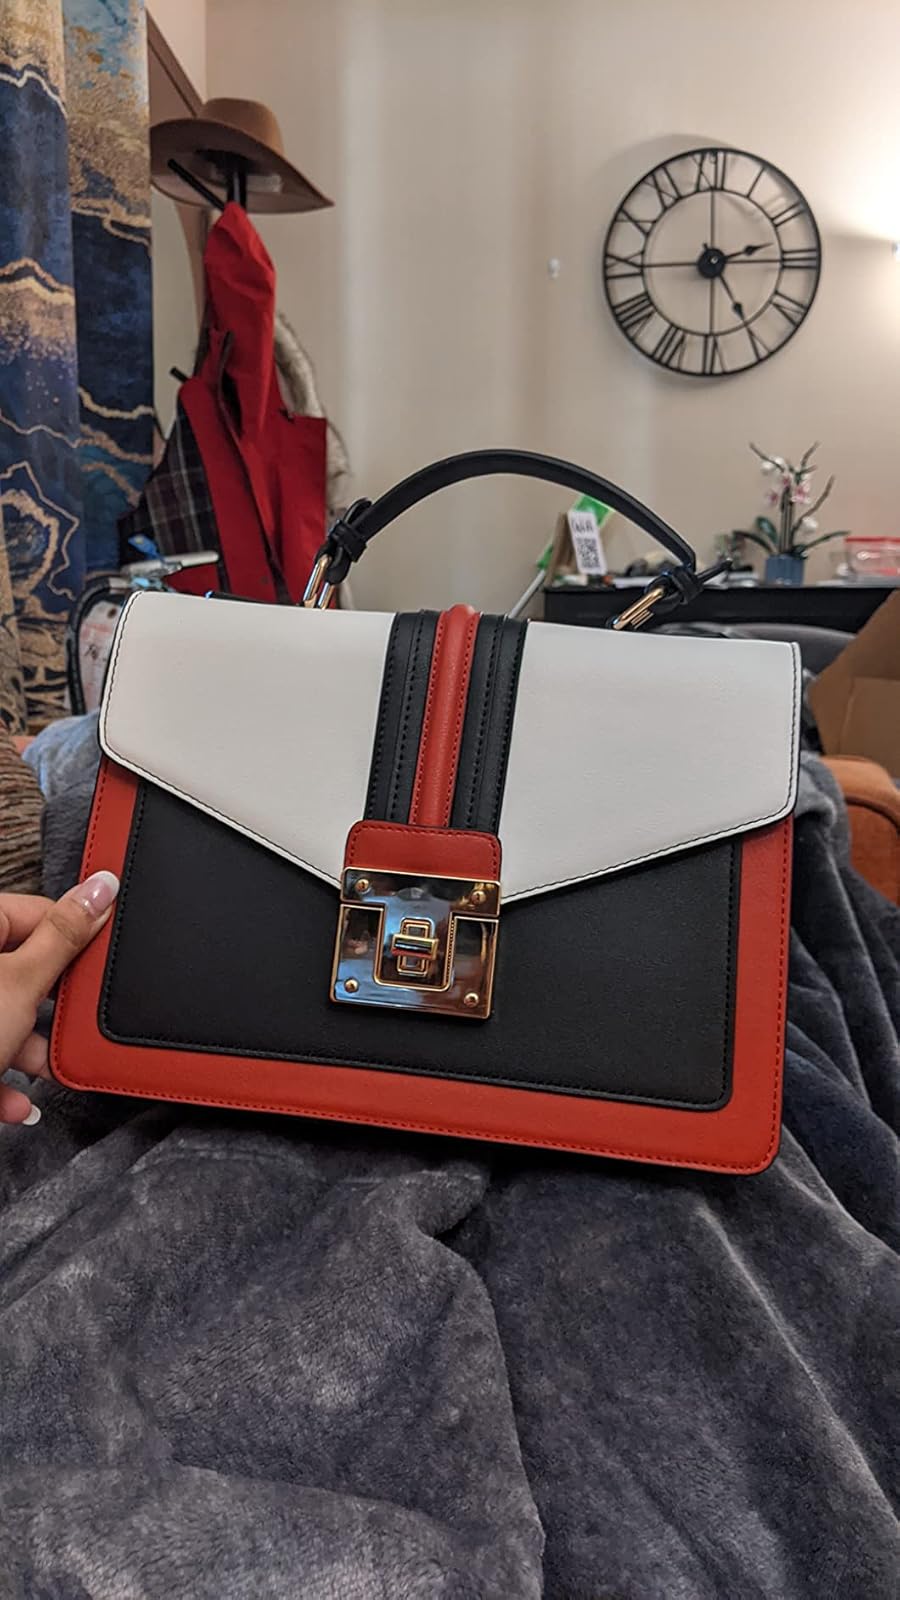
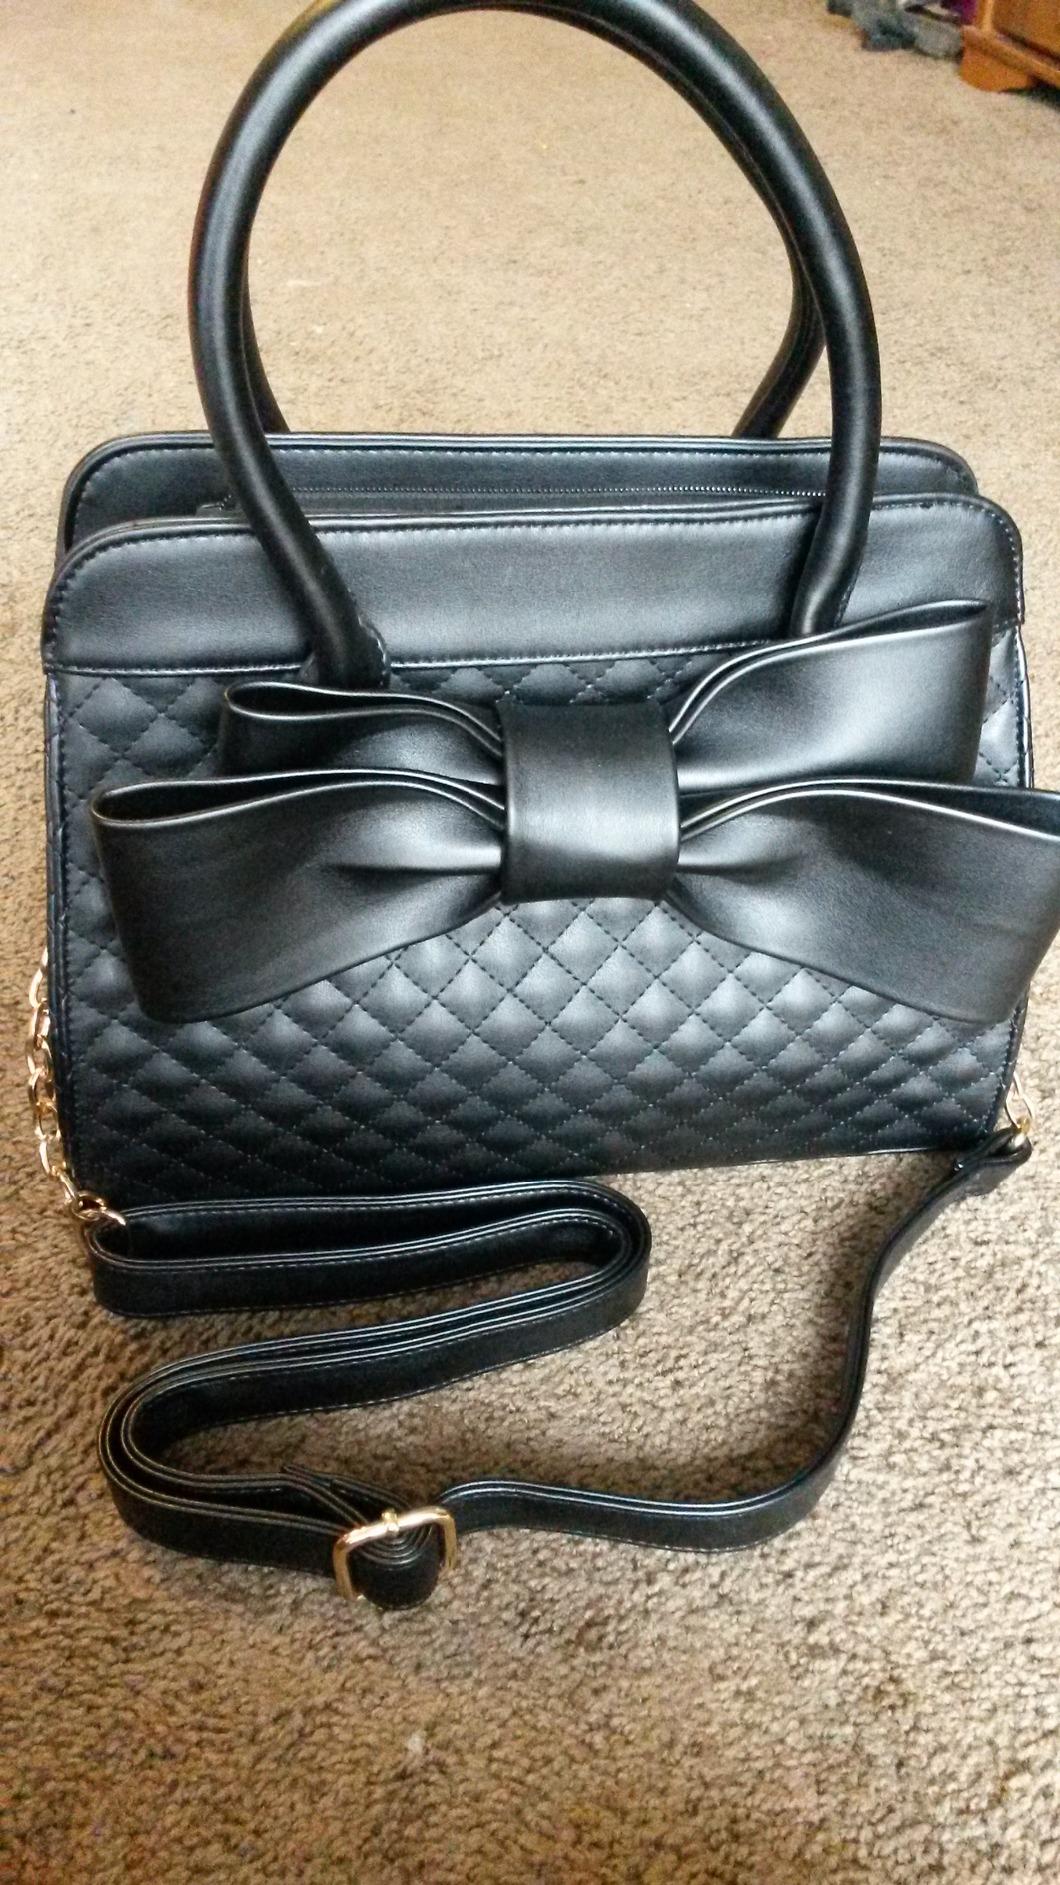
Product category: accessories_handbag
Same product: no